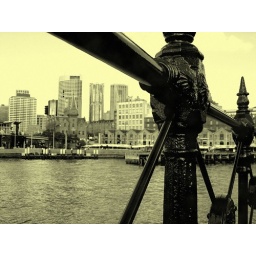
I was messing around with sepia and black and white the other day... Looking at the Rocks, in Sydney, NSW, Australia.